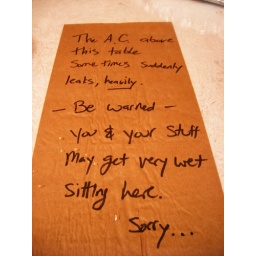
This was put underneath the glass of the table that Bethany I chose to sit at.